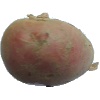
Label: Potato Red 1